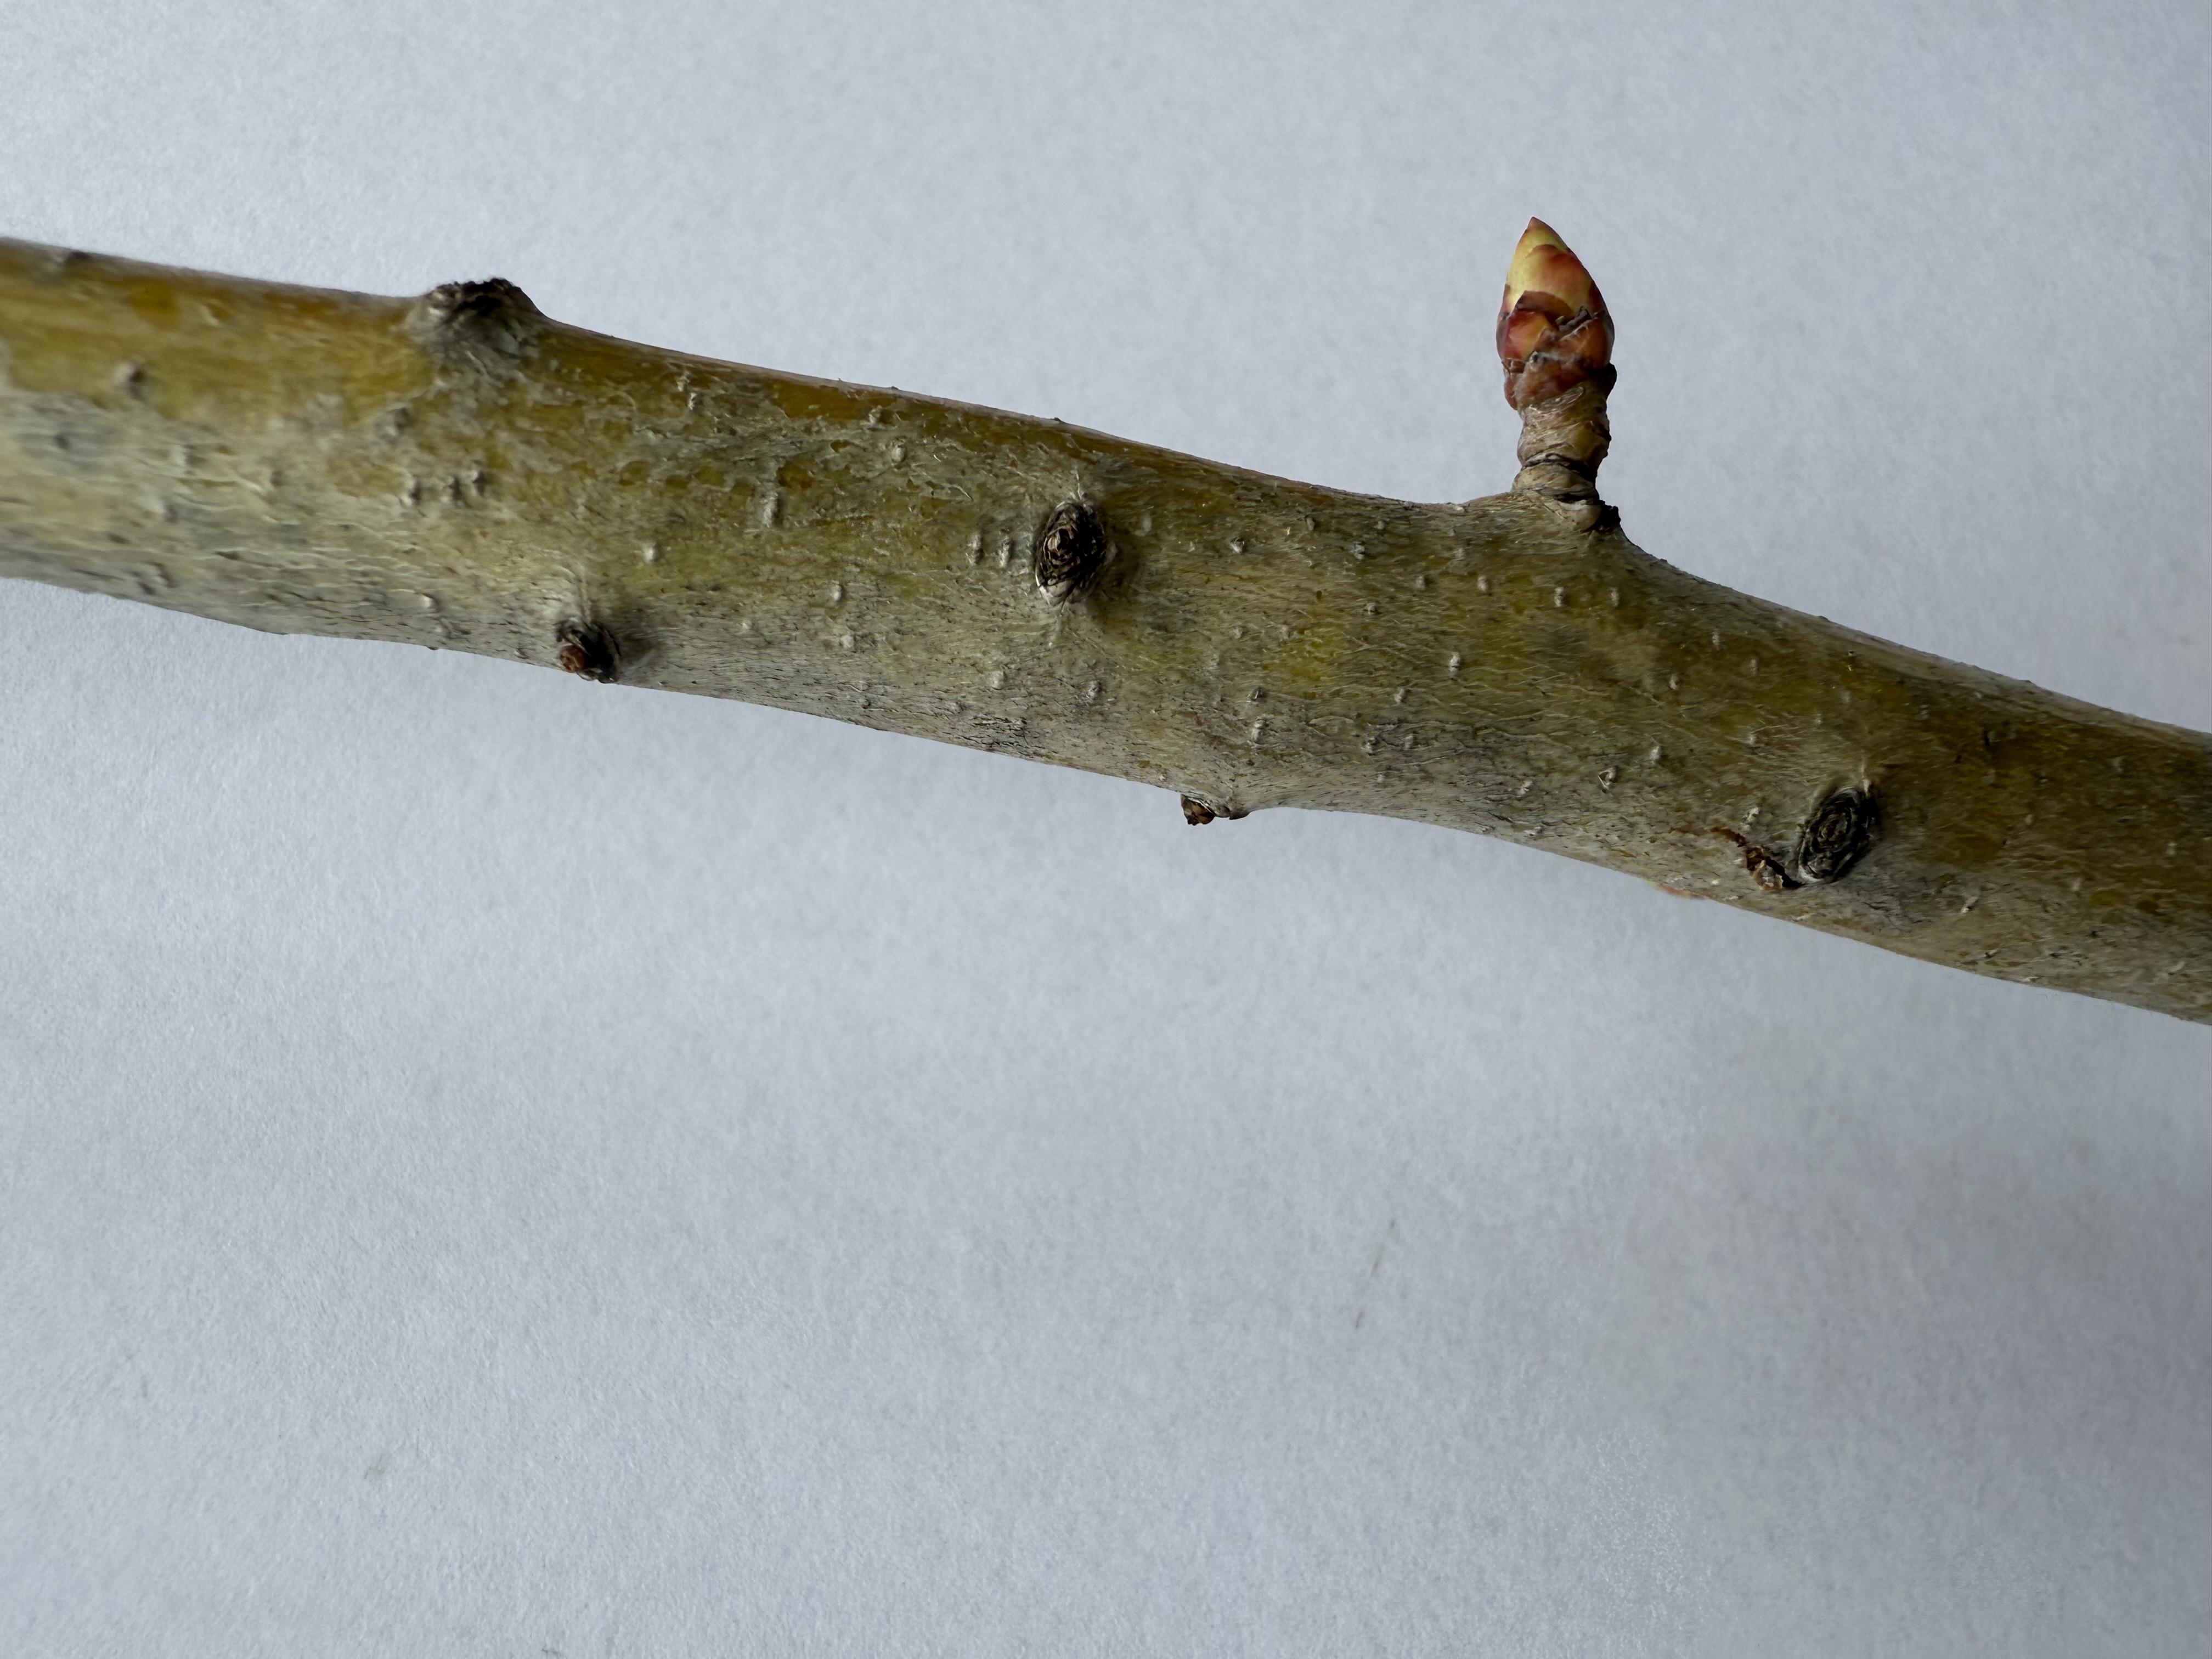
Variety: Red Azarol